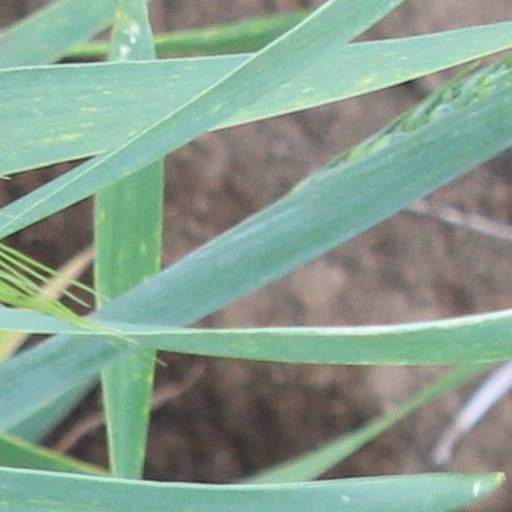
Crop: wheat